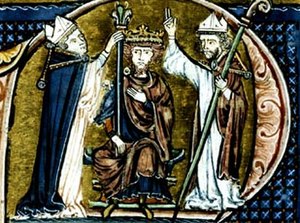
Balduin 1. af Jerusalem
Balduins kroning, i en illustration fra en tekst fra det 13. århundrede (Bibliothèque nationale de France)
Balduin 1., også kendt som Balduin af Boulogne, var den første greve af Edessa fra 1098 til 1100, og den første konge af Jerusalem fra 1100 til sin død. Som den yngste søn af Eustace 2., greve af Boulogne og Ida af Lorraine, var han bestemt til en kirkekarriere, men han opgav denne og giftede sig med en normannisk adelskvinde Godehilde af Tosny. Han modtog Grevskabet Verdun i 1096, men han sluttede sig snart til korsfarerhæren under sin bror Godfred af Bouillon og blev en af de mest succesrige hærførere under Det 1. korstog.